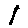
Label: 1